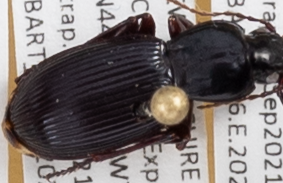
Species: Pterostichus tristis
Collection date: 2021-09-08 04:00:00
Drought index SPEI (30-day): -0.438
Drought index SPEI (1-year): -0.922
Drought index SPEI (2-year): -0.676